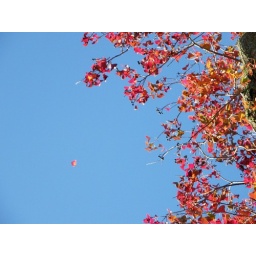
Tallow tree in autumn 2009.A red leaf is free; gone with the wind.